Ashton Lodge

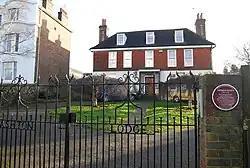
Ashton Lodge, January 2009

Ashton Lodge is a Grade II listed building in Royal Tunbridge Wells. It was formerly known as Jordan Lodge and appeared under that name in a 1738 map of the town by John Bowra, who named John Jeffrey as the owner.